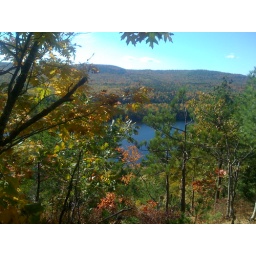
Summer 08, view of the lake from the high mountain bike trail through the mtns in Belgrade, ME